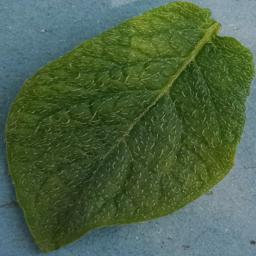
Etiqueta: Sana